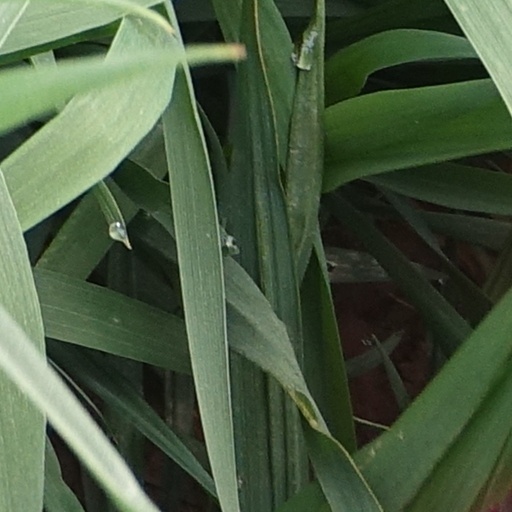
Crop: wheat